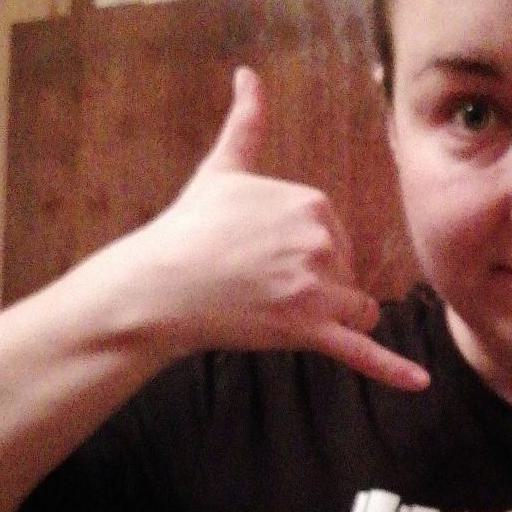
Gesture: call